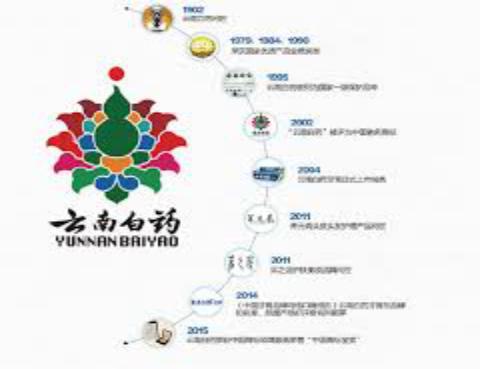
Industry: Medical